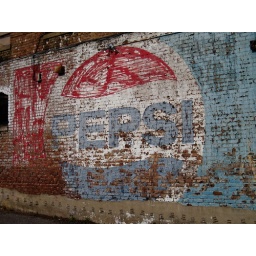
Pepsi Ghost sign on a brick wall in Birmingham, Alabama.